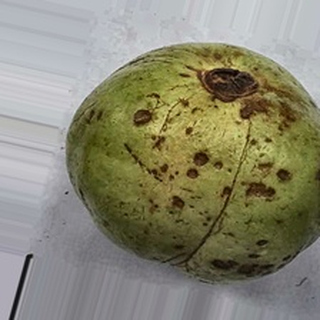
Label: guava_anthracnose